Angelo DiGeorge

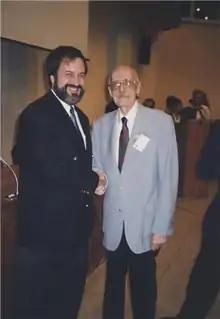
DiGeorge (right) in 2002

Angelo Mario DiGeorge (April 15, 1921 – October 11, 2009) was an American physician and pediatric endocrinologist from Philadelphia who pioneered the research on the autosomal dominant immunodeficiency now commonly referred to as DiGeorge syndrome.